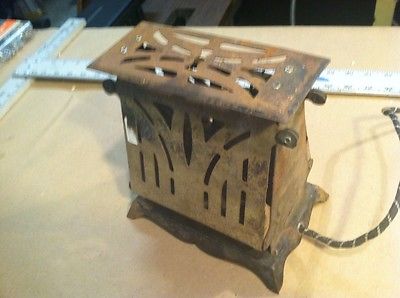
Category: toaster